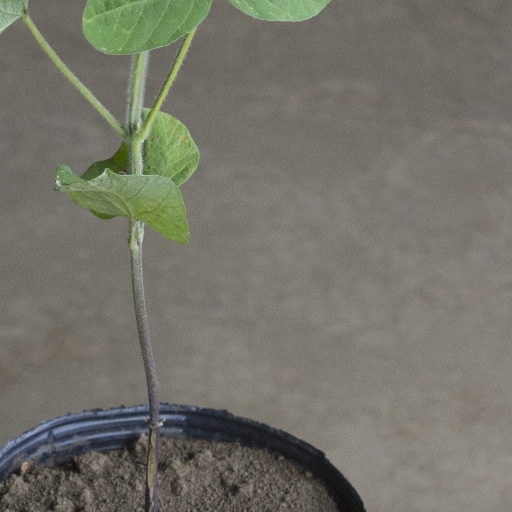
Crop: soybean